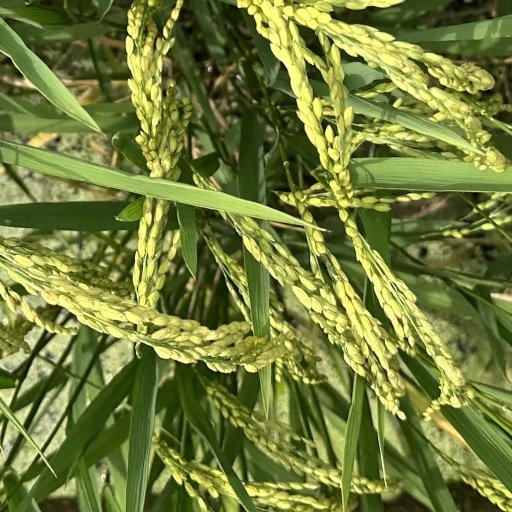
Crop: rice